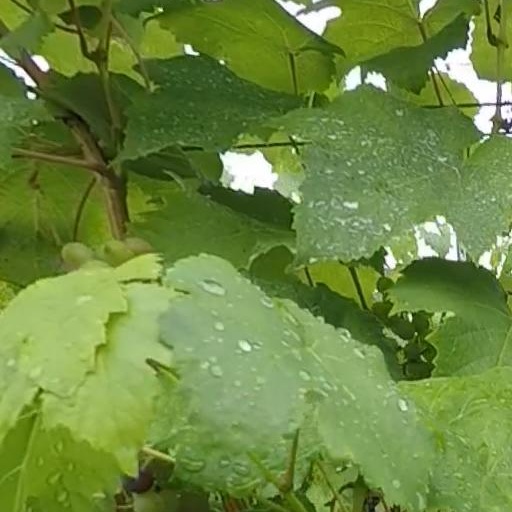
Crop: grape